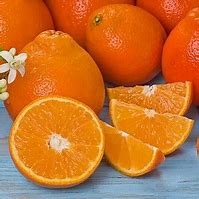
Label: mandarine